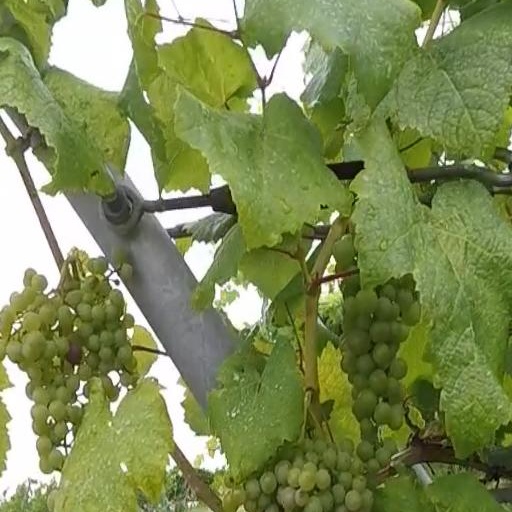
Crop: grape